Bob Law

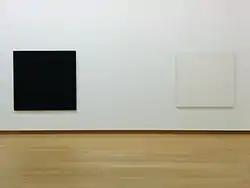
Part of Number 88, "Black/Black/Blue/Violet", 1974. Stedelijk Museum Amsterdam.

Bob Law (22 January 1934 – 17 April 2004) was a British painter and sculptor. A prolific artist throughout his lifetime, Law struggled with ideas surrounding the legitimacy and significance of abstract art.